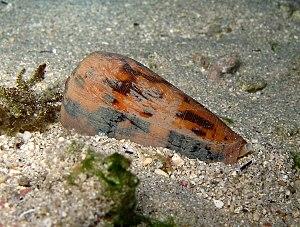
Le cône venimeux Conus striatus à la Réunion.
Le Cône strié Conus striatus est une espèce de mollusque de la famille des Conidae.
Le genre Conus rassemble à présent 626 espèces de « coquillages ». De très nombreuses espèces fossiles sont également connues. La plupart de ces espèces sont venimeuses et les plus grosses sont dangereuses pour l'homme.
L'île de La Réunion est un département d'outre-mer français situé dans le sud-ouest de l'océan Indien.